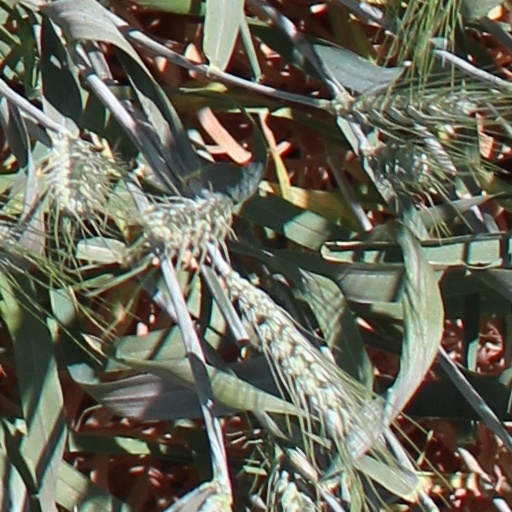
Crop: wheat